Gretna, Florida

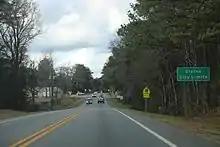
The city limits welcome sign for Gretna on U.S. Route 90

The City of Gretna is in west-central Gadsden County on the Florida Panhandle in North Florida, and its approximate coordinates is located at (30.615598, –84.662457).